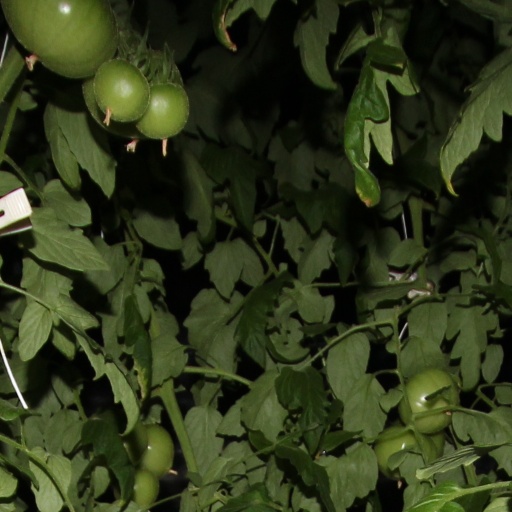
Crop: tomato